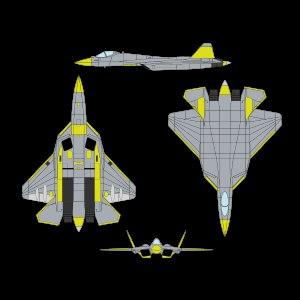
Le Fifth Generation Fighter Aircraft est, en 2009, un projet d'avion de chasse de cinquième génération développé pour le compte de l'Inde par la firme russe Soukhoï. Il est dérivé du Soukhoï Su-57 et développé pour le compte de la force aérienne indienne. À terme, le FGFA devrait remplir des rôles semblables à ceux du F-22 Raptor et du F-35 Lightning II. L'Inde s'est retirée du programme en avril 2018, mais n'a pas renoncé à acquérir cet avion plus tard.
Vendredi 1ᵉʳ janvier 2010, États-Unis : Northwest Airlines fusionne officiellement avec Delta Air Lines pour ainsi former la plus grande compagnie aérienne du monde.